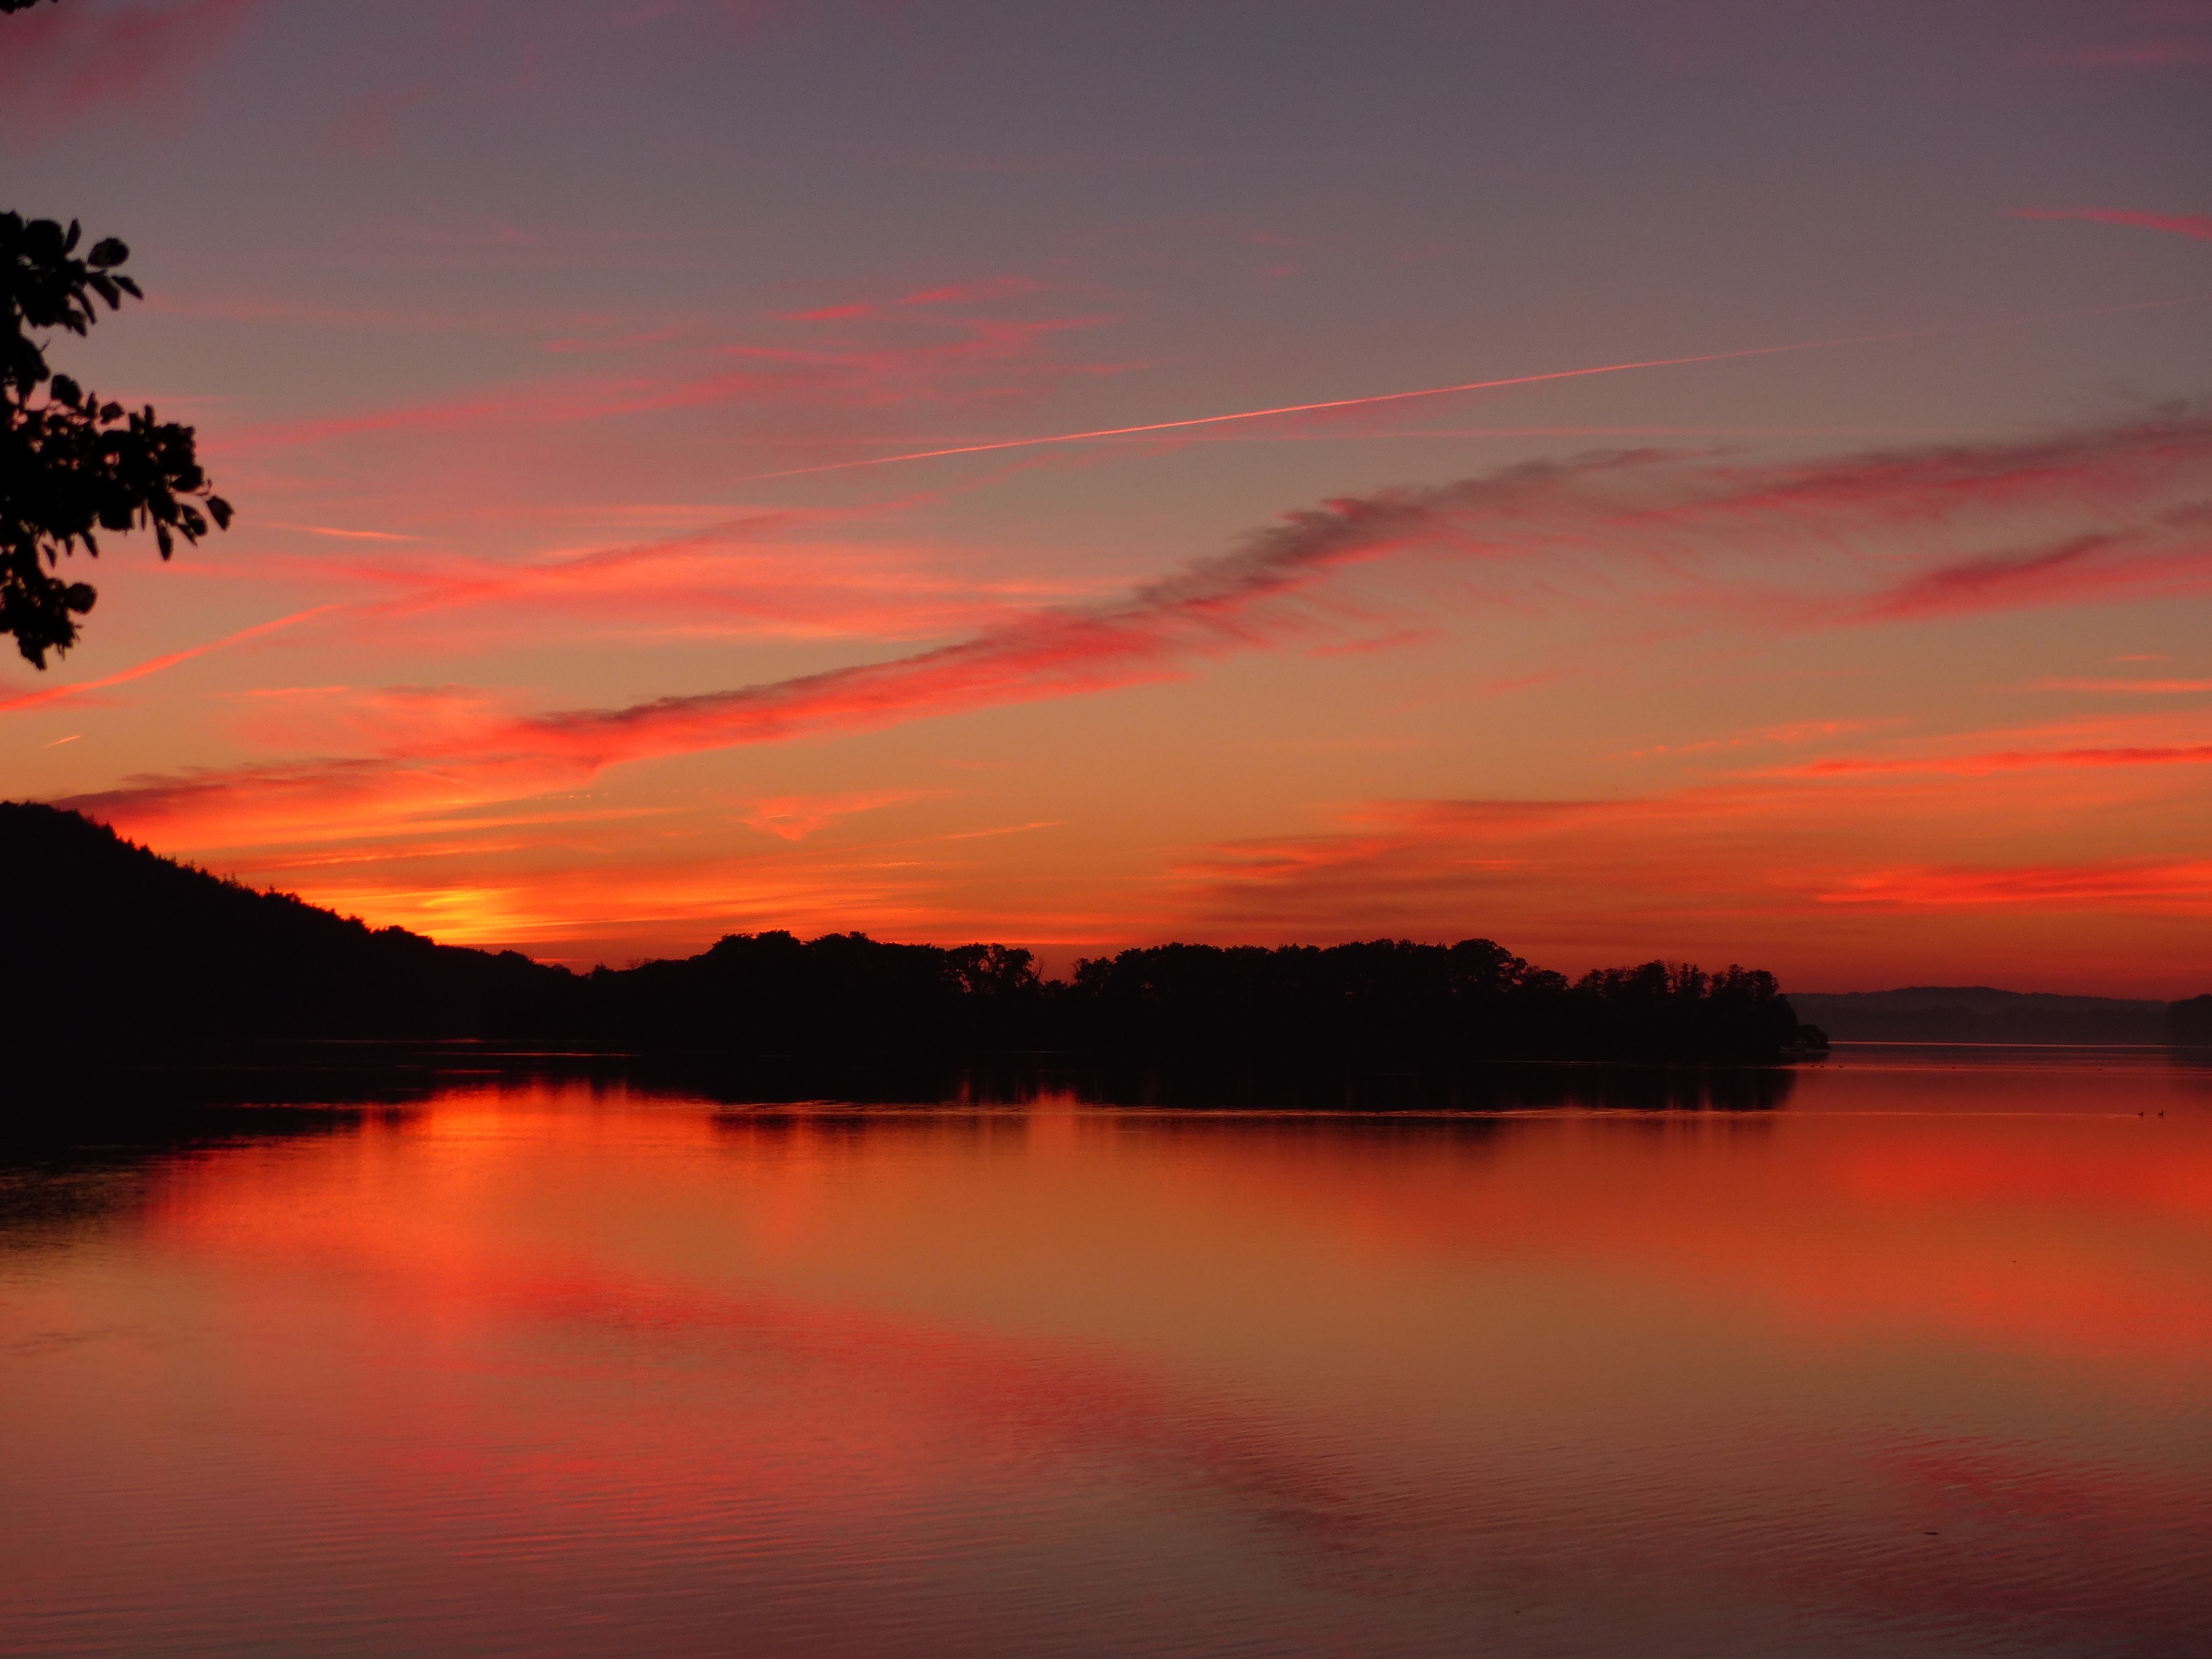
nature, cloud, sky, sun, sunrise, sunset, morning, lake, dawn, atmosphere, dusk, evening, reflection, loch, abendstimmung, afterglow, red sky at morning